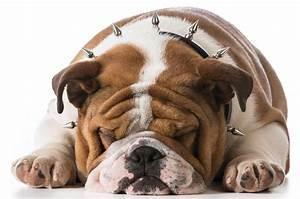
dog